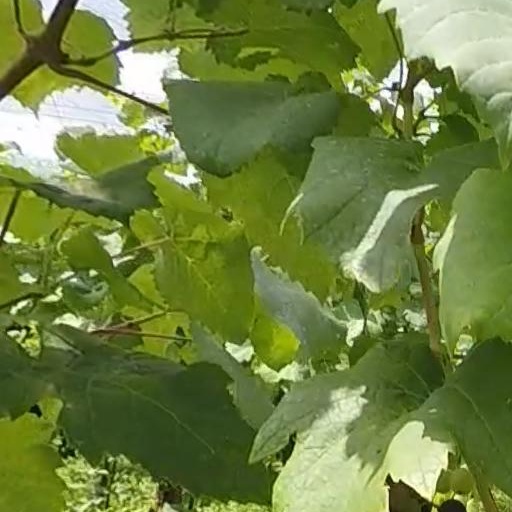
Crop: grape